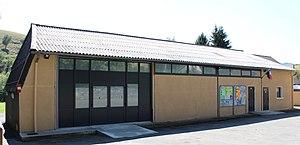
Salle des fêtes de Paréac (Hautes-Pyrénées)
Paréac est une commune française située dans le département des Hautes-Pyrénées, en région Occitanie.